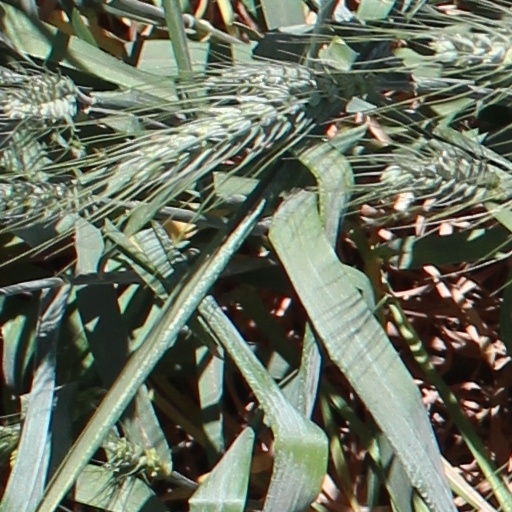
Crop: wheat